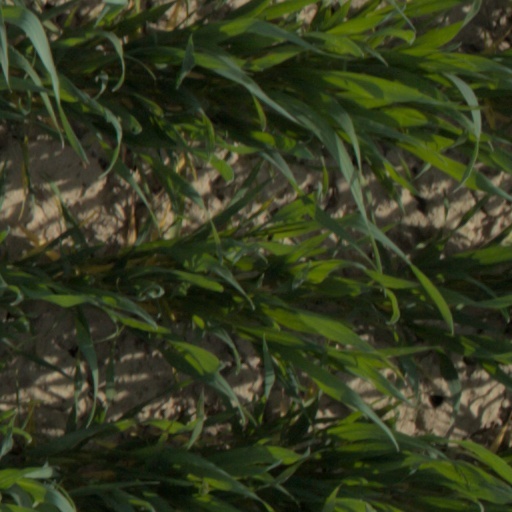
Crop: wheat